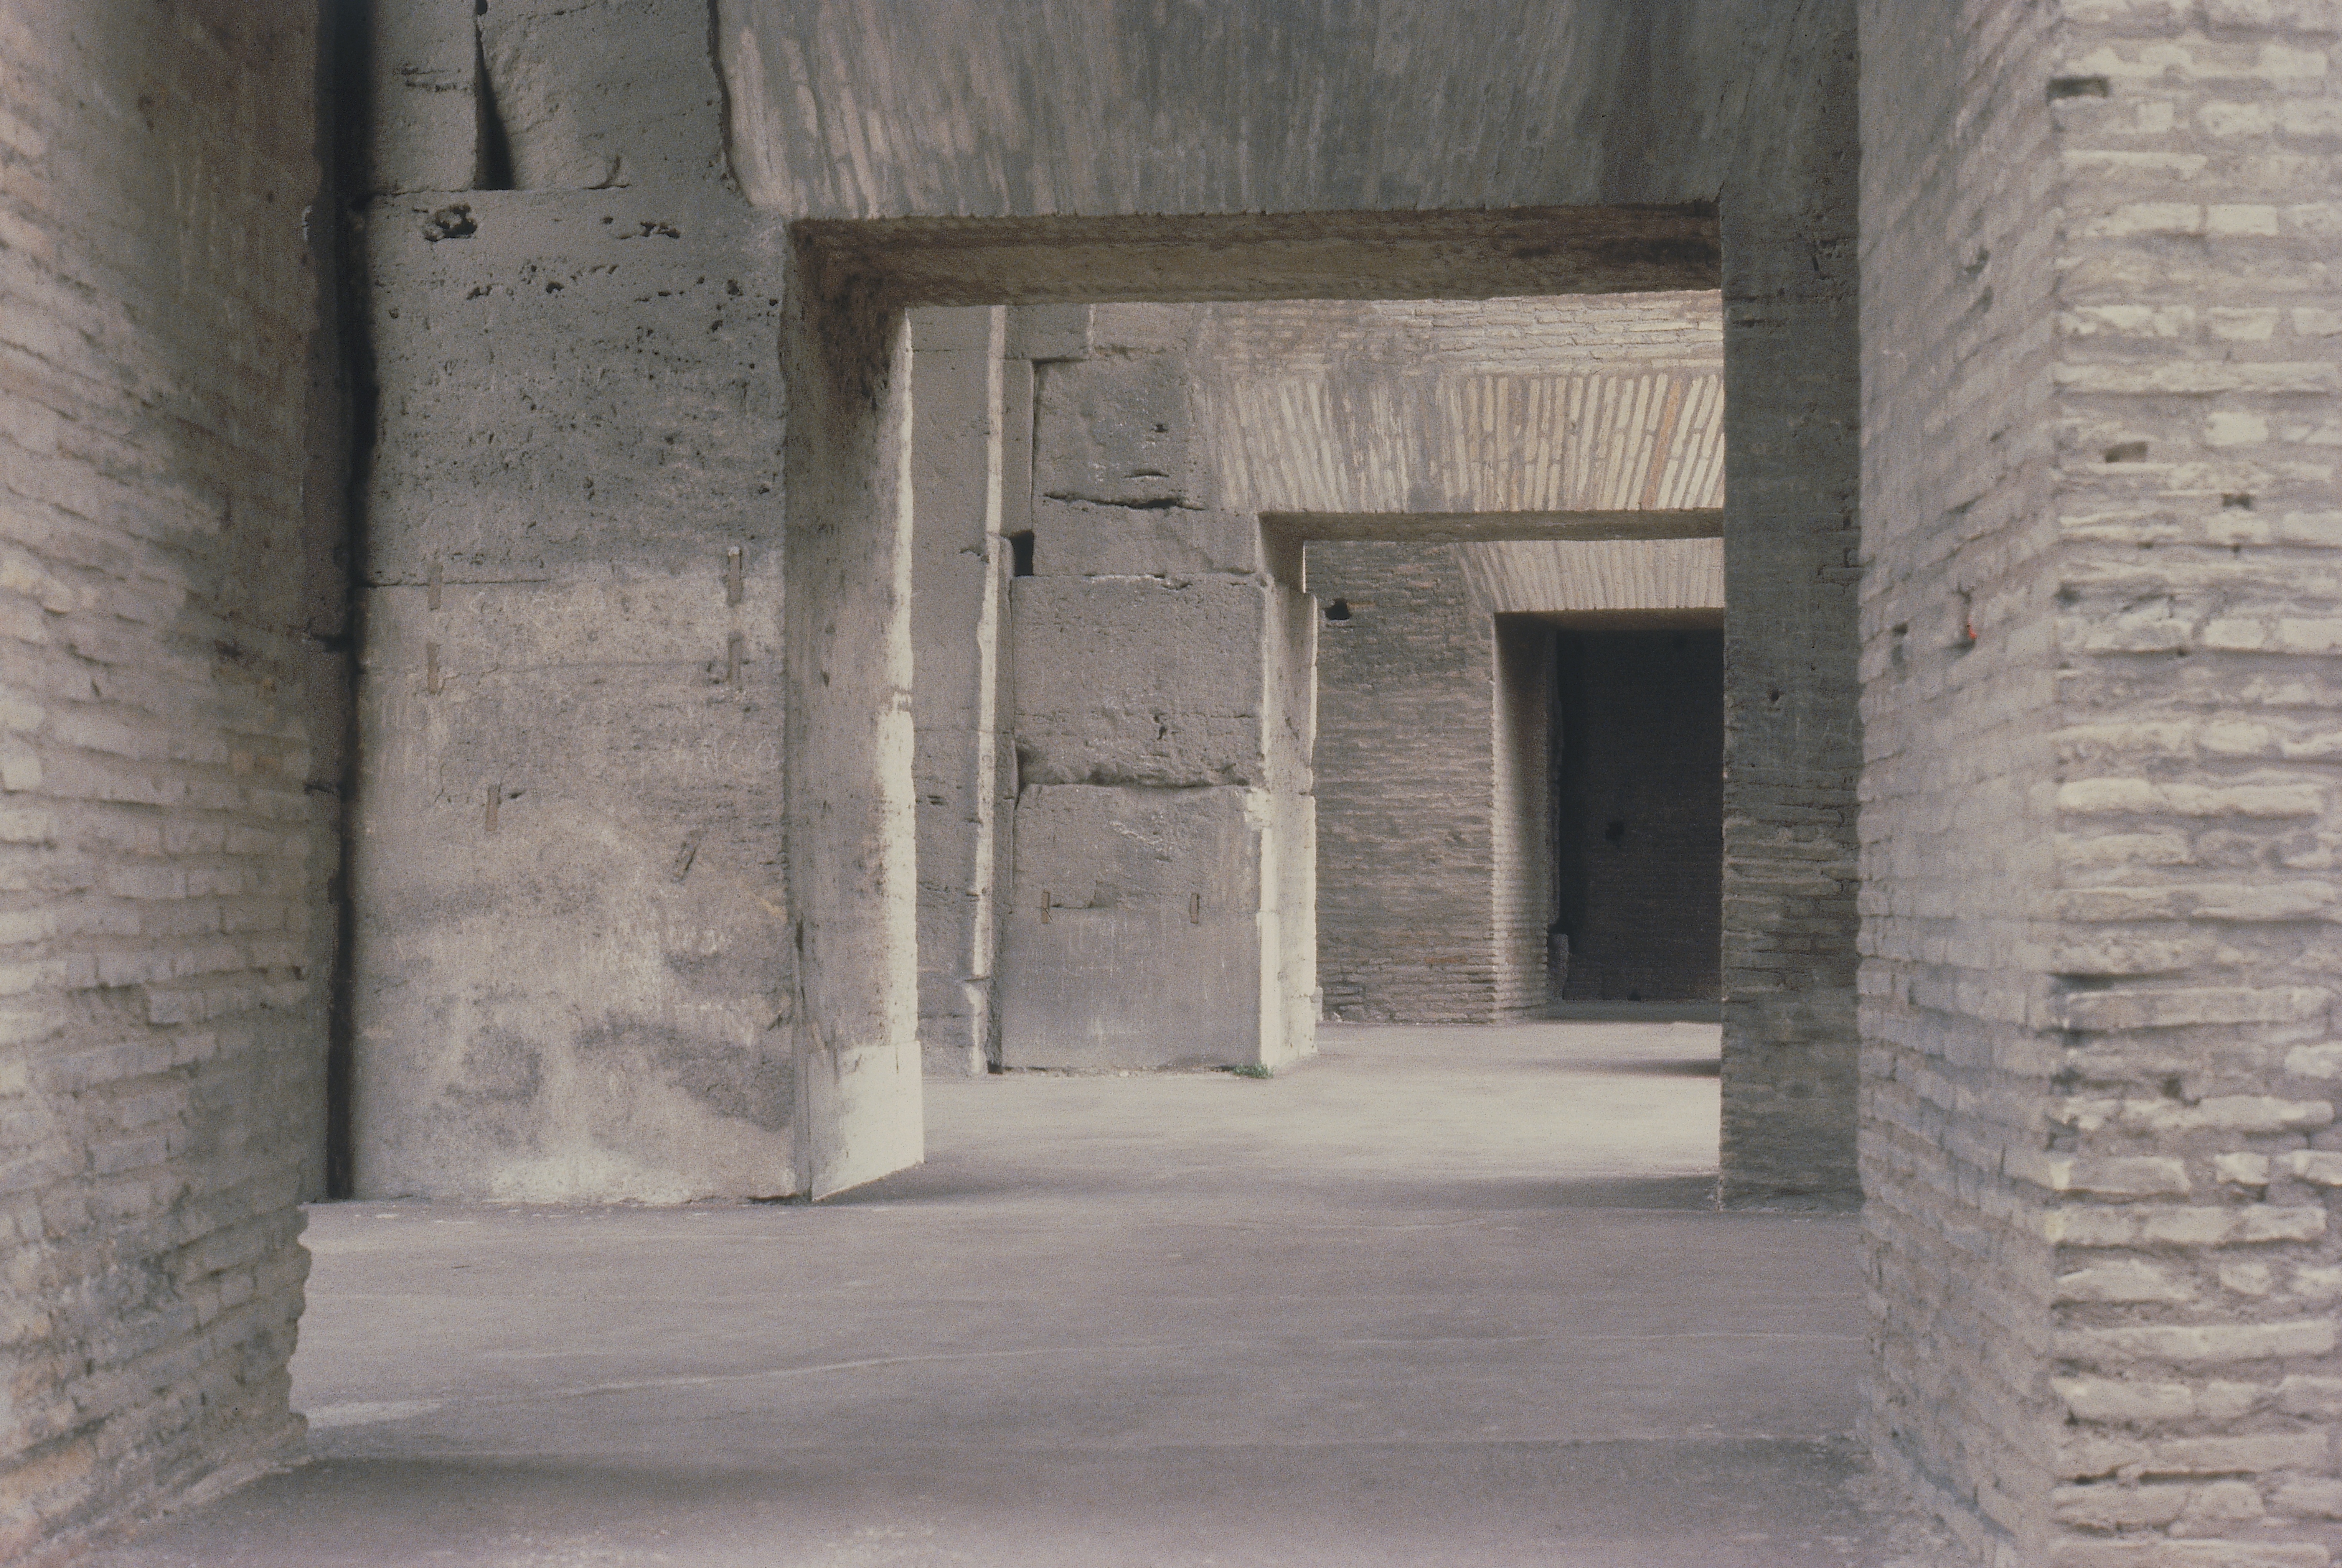
architecture, structure, wood, white, house, building, alley, wall, arch, column, facade, door, temple, ruins, history, ancient history